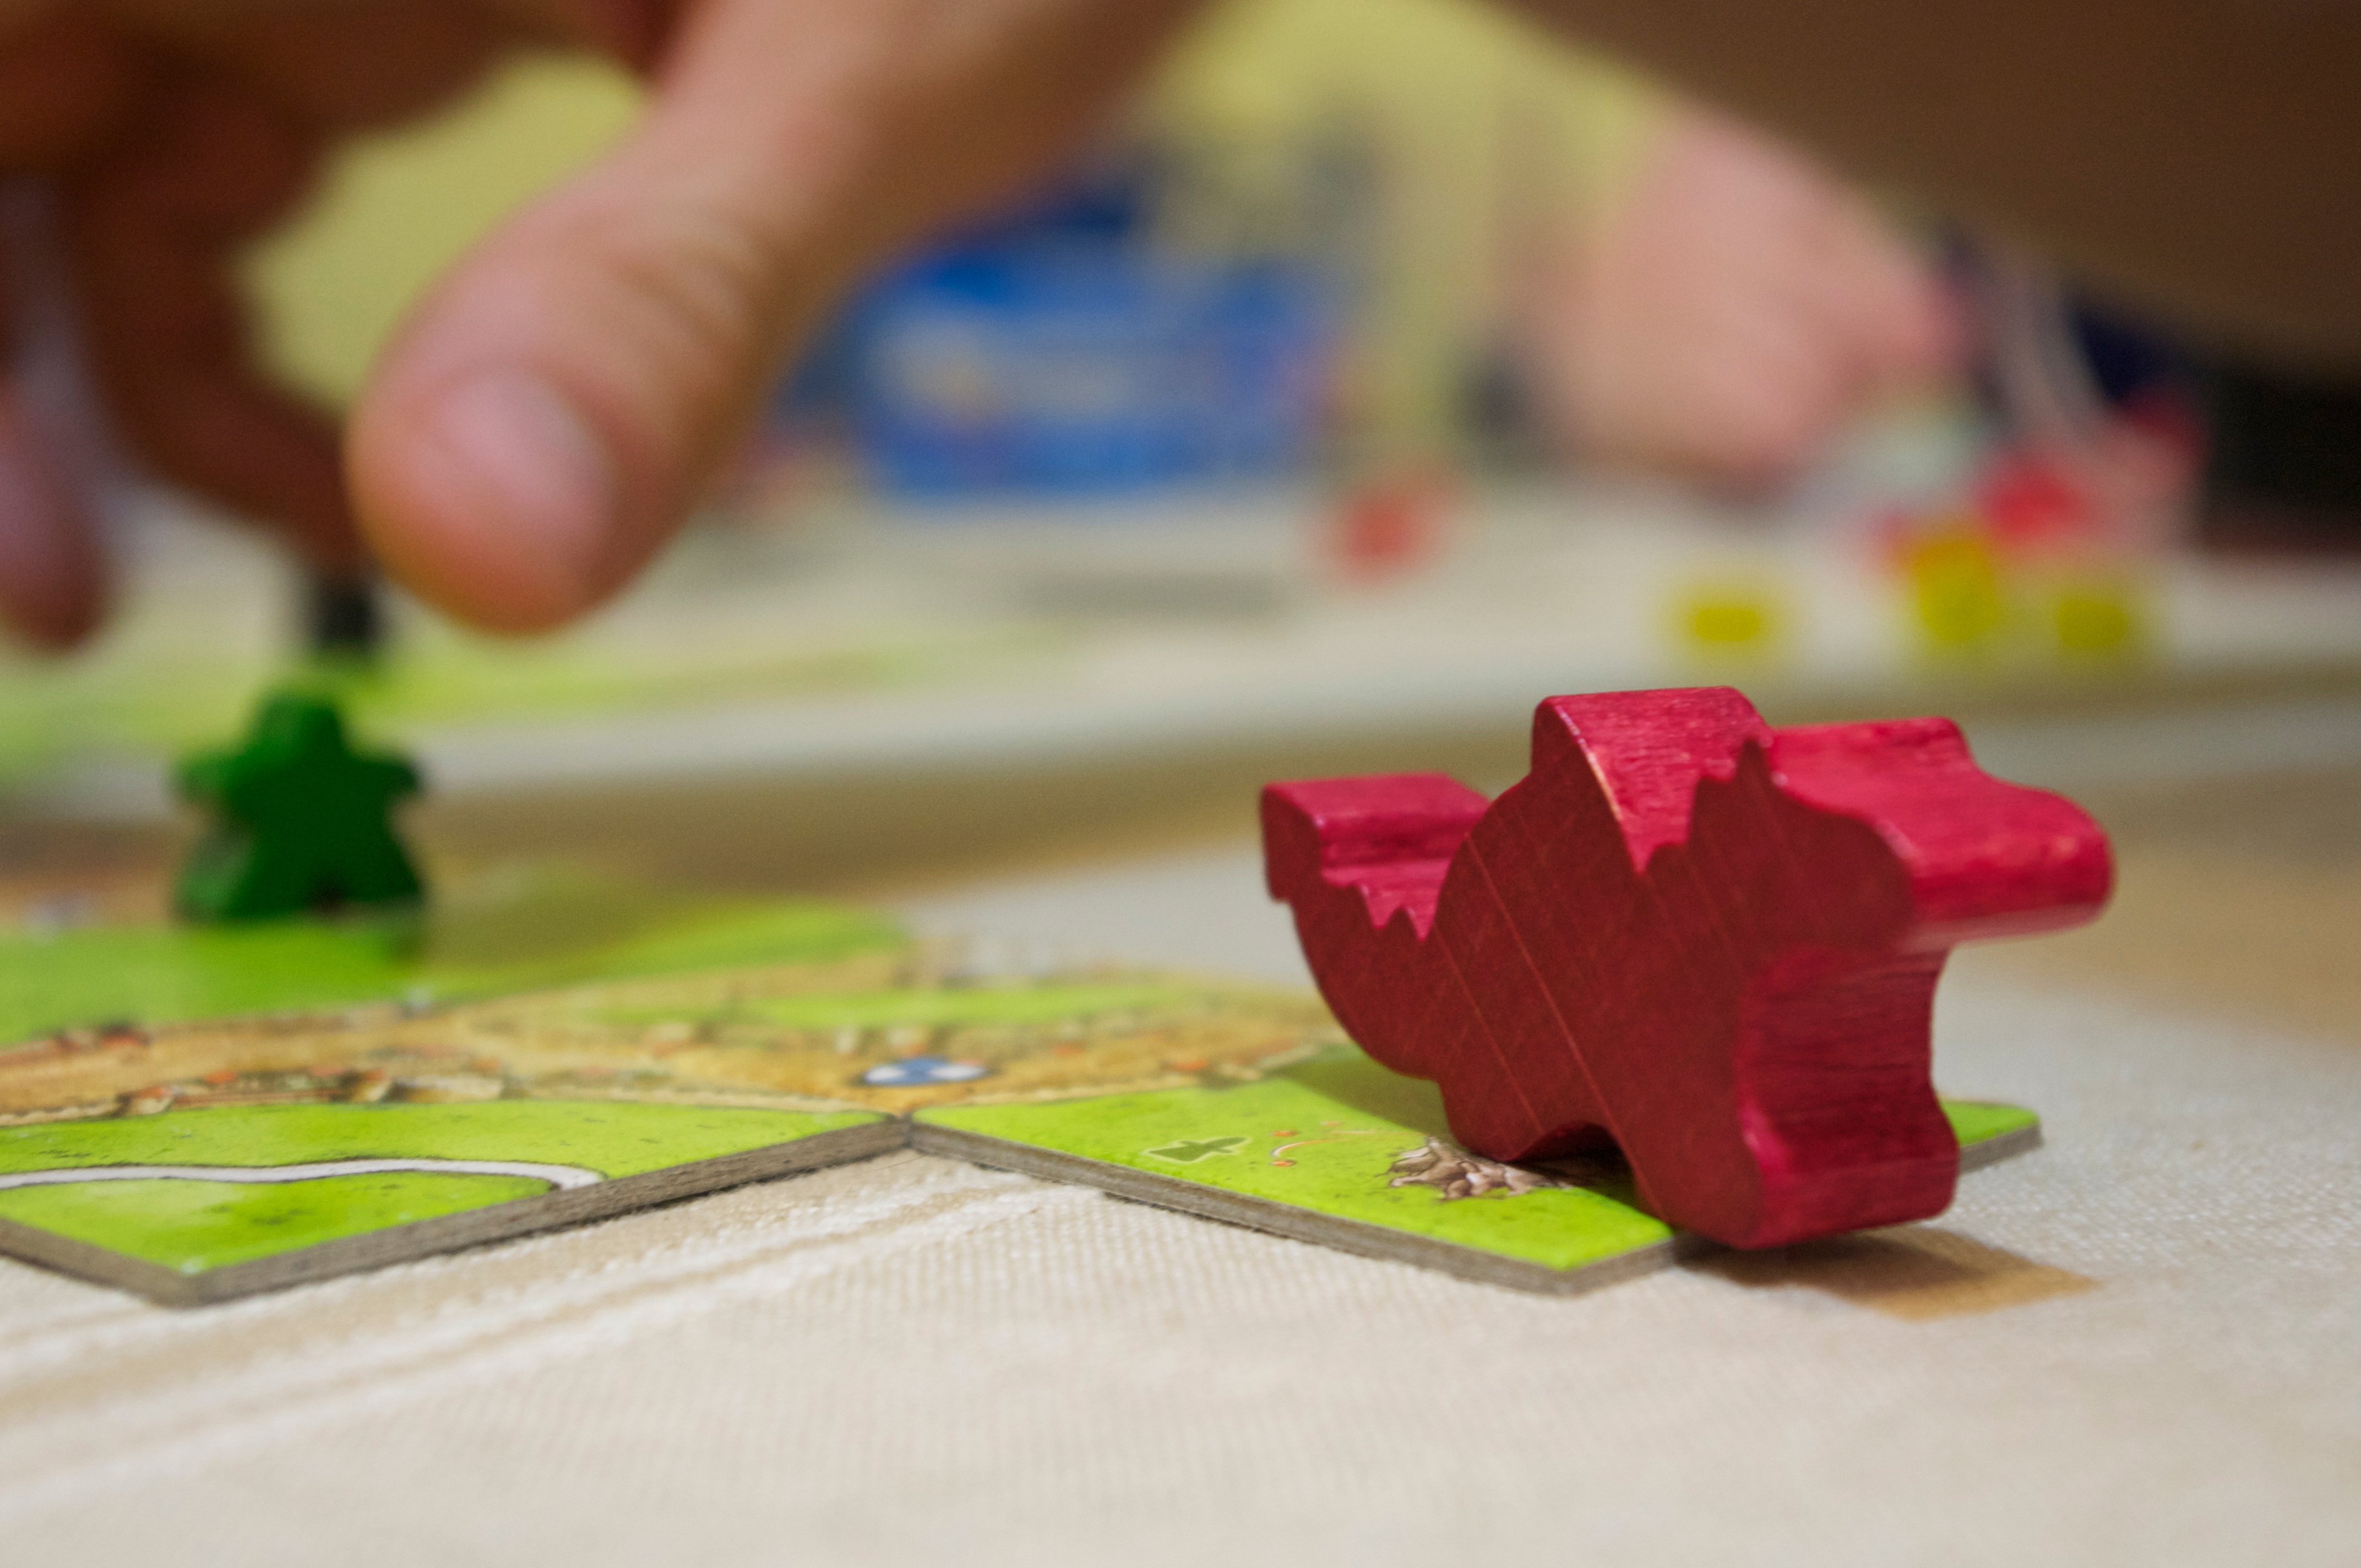
hand, play, flower, toy, art